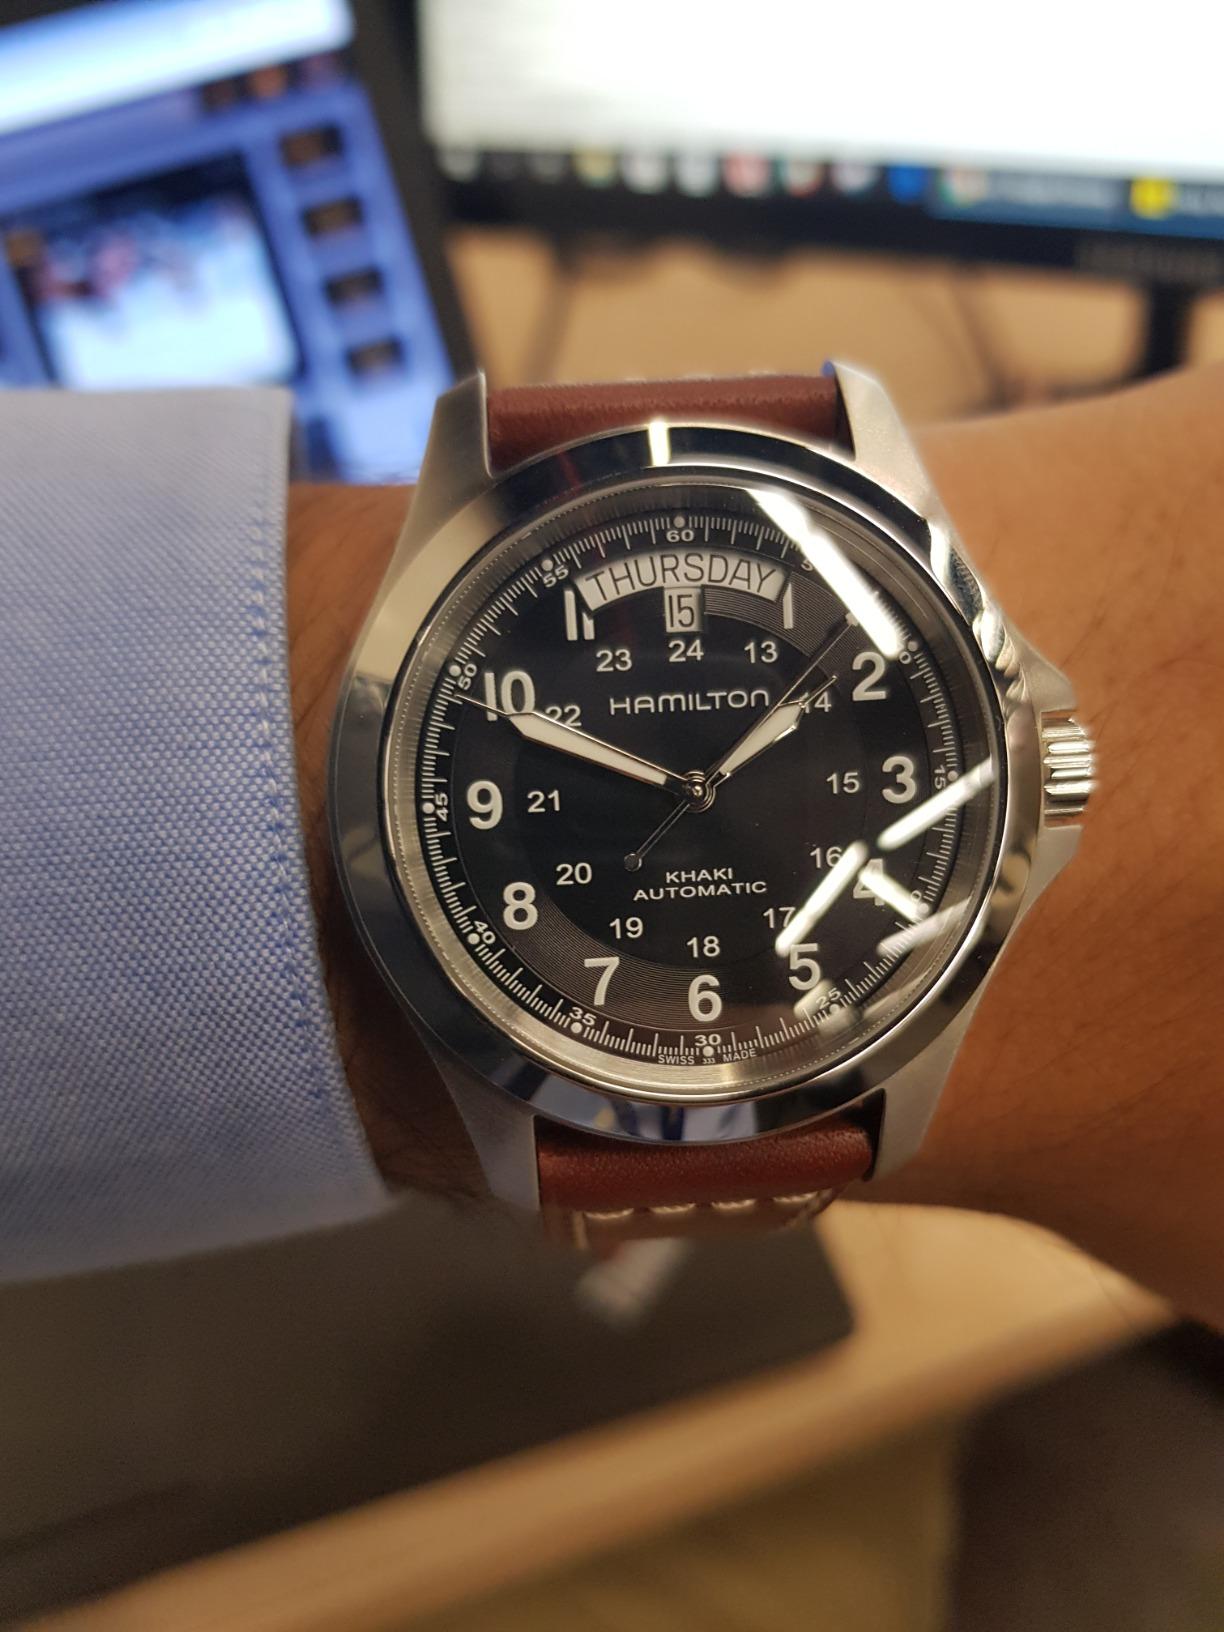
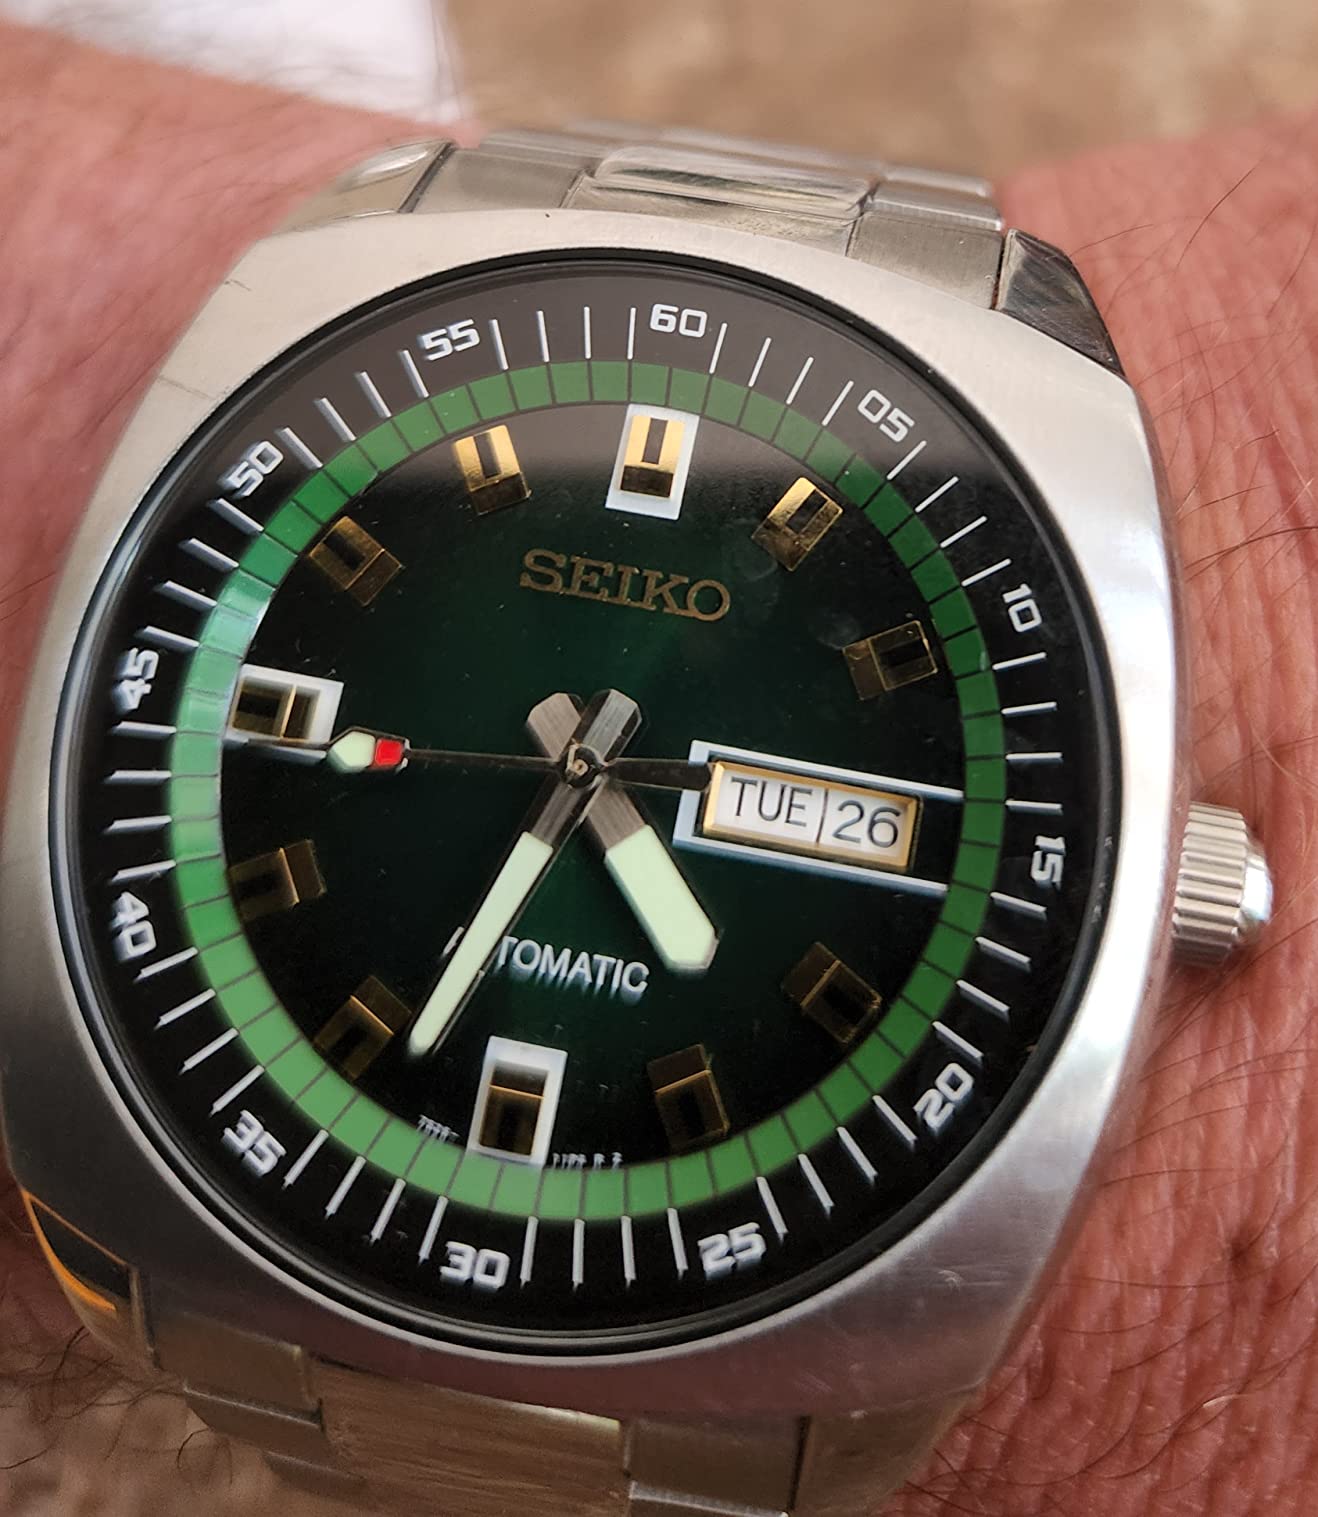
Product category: accessories_watch
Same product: no